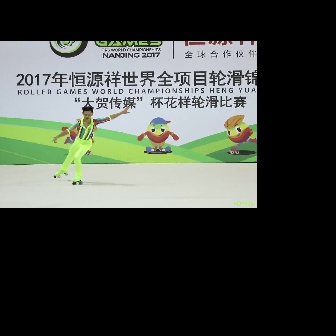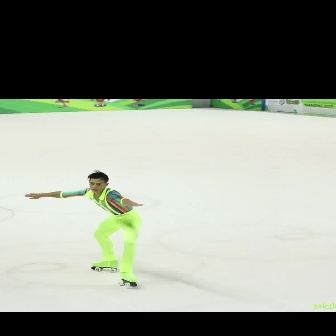
  Please identify the target specified by the bounding box [50,105,131,185] in the first image and locate it in the second image. Return the coordinates in [x_min,y_min,x_max,y_max] format.
Answer: [23,168,143,288]